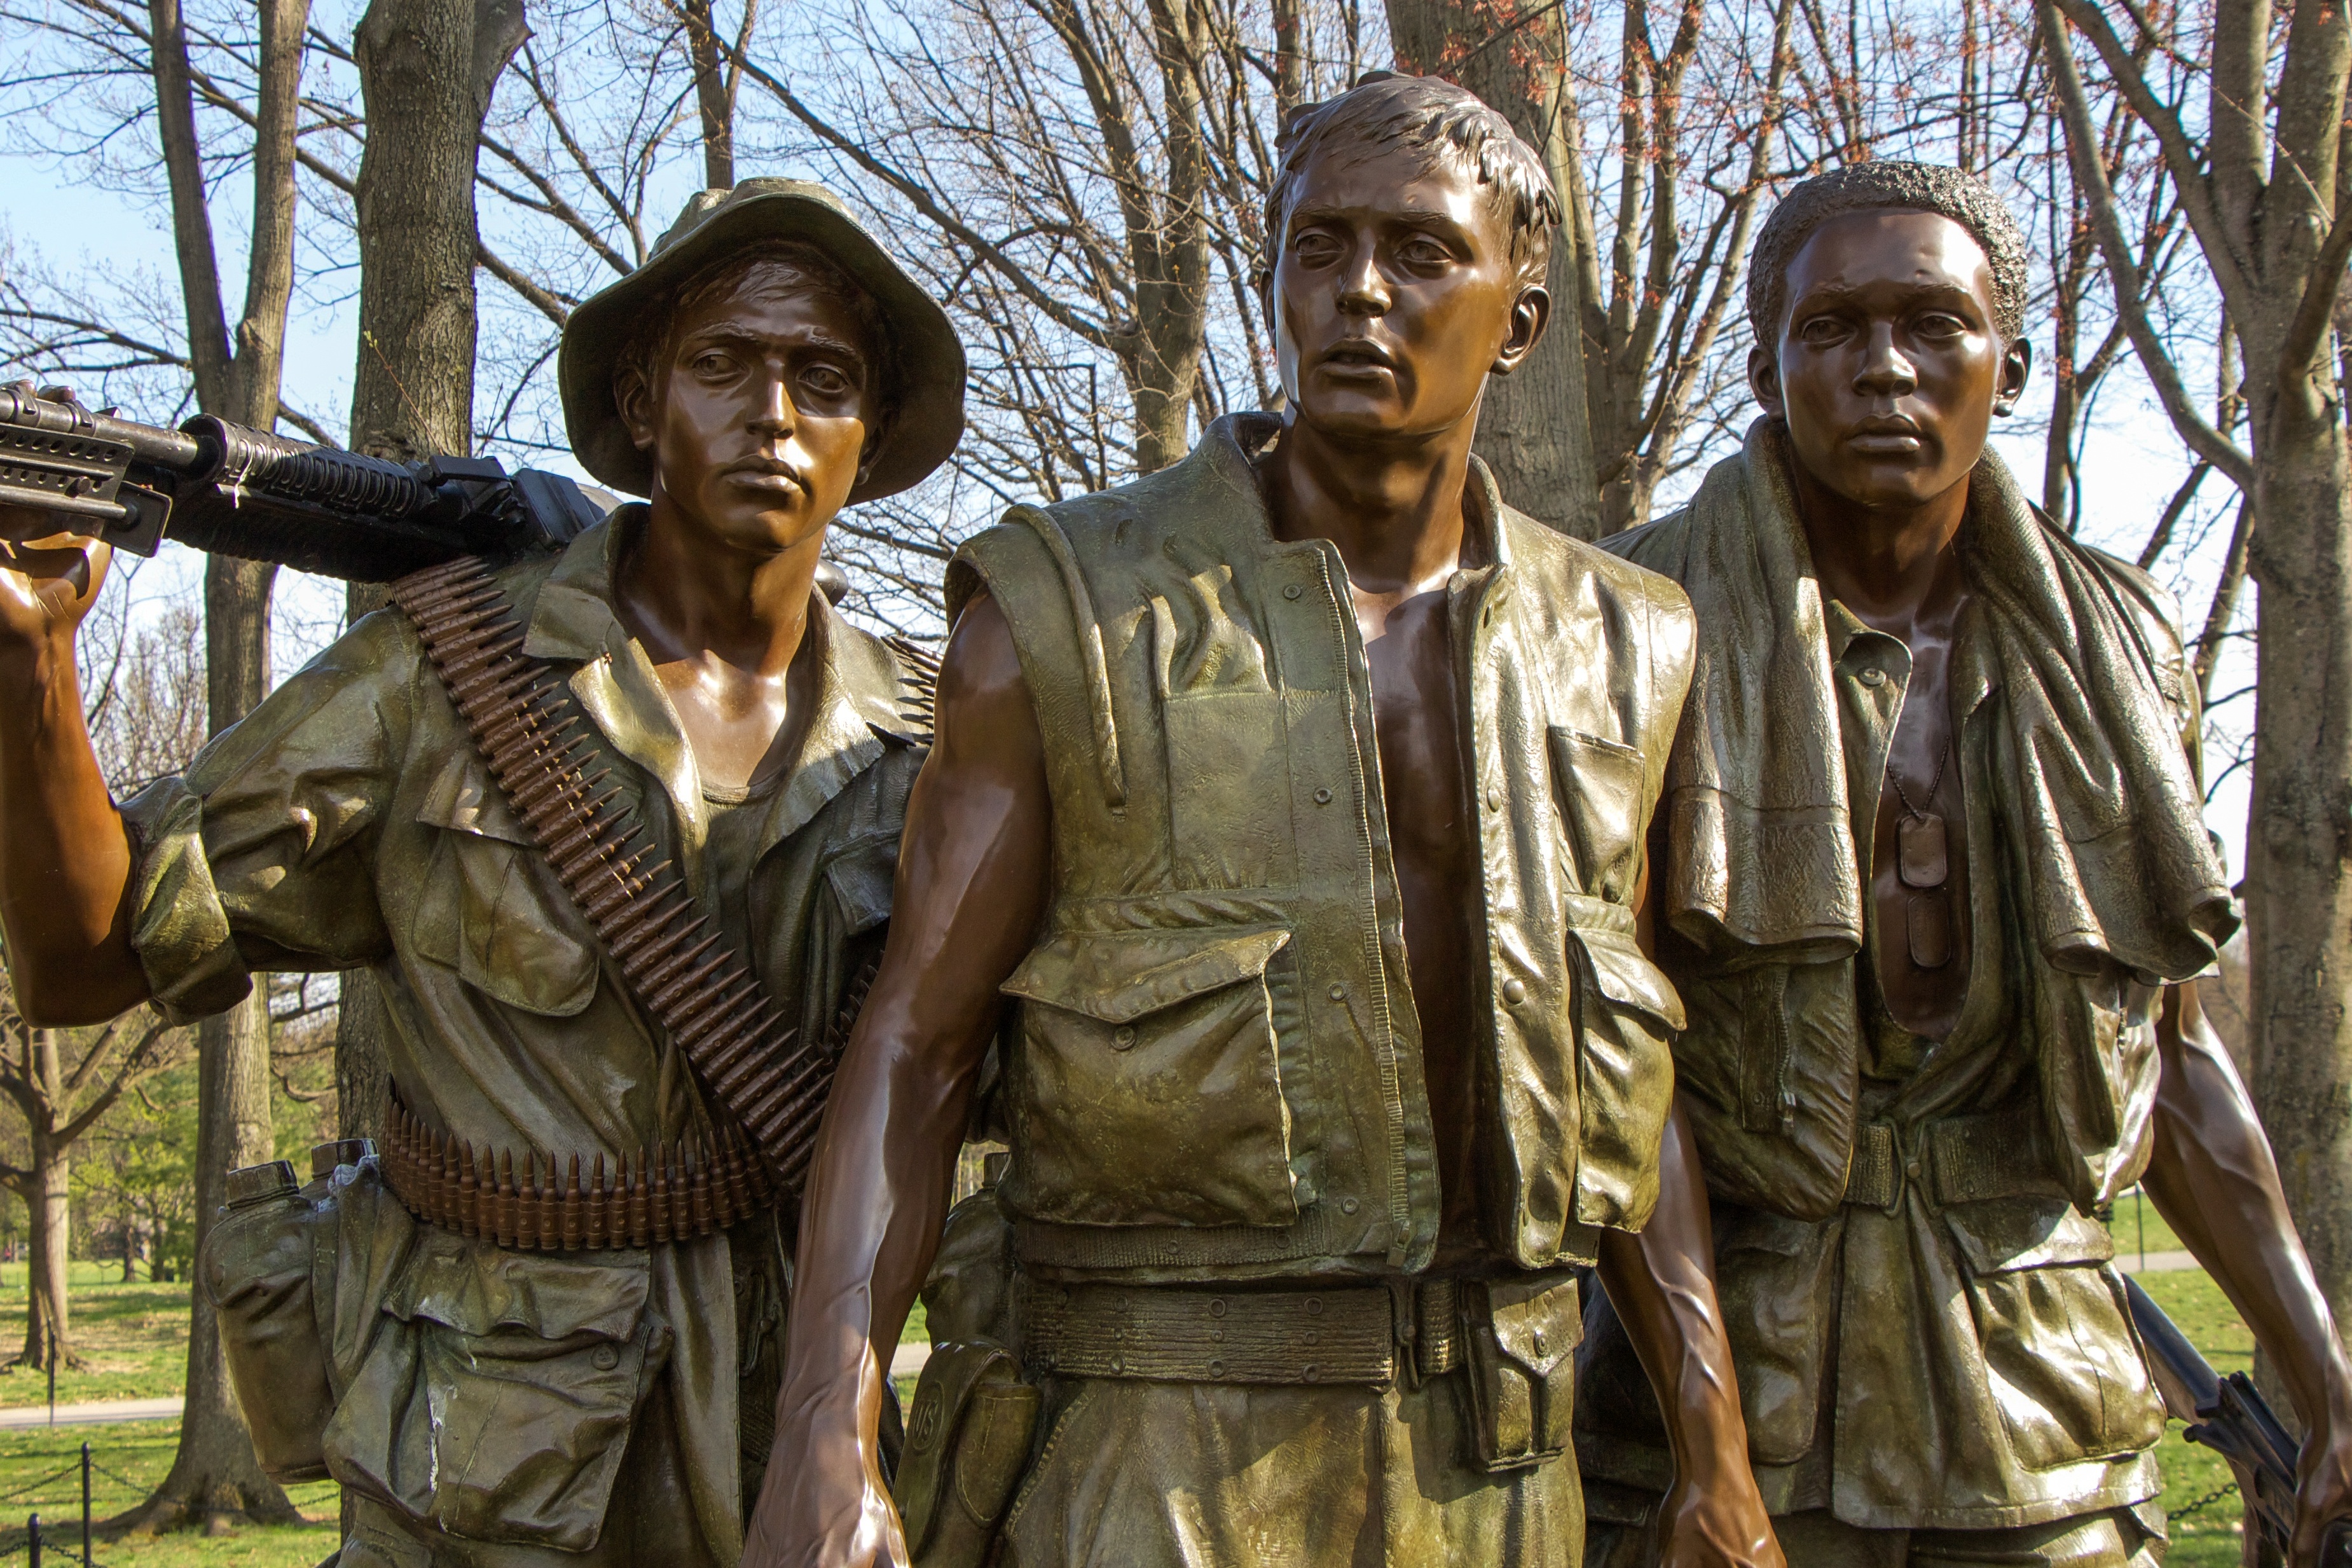
person, people, star, monument, male, military, statue, army, symbol, memory, freedom, muscular, fight, sculpture, national, memorial, war, battle, friends, died, honor, remember, history, bronze, soldiers, remembrance, fighter, strong, service, vietnam, strength, brave, patriotic, troop, veteran, warrior, overseas, young men, sacrifice, courageous, heroic, vietnam memorial, valiant, dauntless, militia